Chhorii

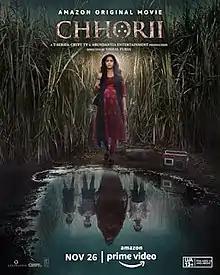
Official release poster

Chhorii is a 2021 Indian Hindi-language horror film directed by Vishal Furia and produced by Bhushan Kumar, Krishan Kumar, Vikram Malhotra, Jack Davis, Shikhaa Sharma and Shiv Chanana. A remake of the Marathi-language film "Lapachhapi" (2017), the film features Nushrratt Bharuccha in the lead role, alongside Mita Vashisht, Rajesh Jais and Saurabh Goyal. The film premiered on Amazon Prime Video on 26 November 2021.